Rocky Interactive Horror Show

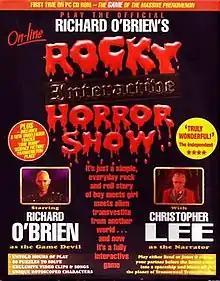
European cover art

Rocky Interactive Horror Show is a point-and-click adventure game developed by On-Line Entertainment in conjunction with Transylvania Interactive and published by On-Line exclusively for Microsoft Windows. A spiritual successor to CRL Group's 1985 video game adaptation, it is the second video game to be released and based upon creator and star Richard O'Brien's musical of the same name. Following the plot from 20th Century Fox's 1975 musical horror comedy film of the same name, the player assume the role of either Brad Majors or Janet Weiss in order to rescue one of the two playable characters, who has been transformed into stone by Dr. Frank-N-Furter's Medusa Transducer, within a set time limit before the mansion becomes a spaceship and takes off to the planet Transsexual Transylvania.